Martin Nannestad Jørgensen

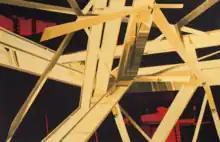

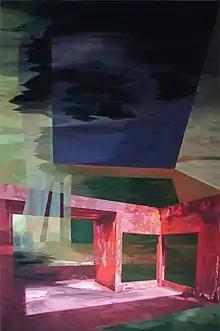

Weilbach's Biographical Dictionary of Artists describes Jørgensen as "one of the young tapestry weavers about to revitalize a tradition that would otherwise be in danger of extinction". His commissioned works can be seen at University of Copenhagen, the Danish Ministry of Justice and the Danish Supreme Court.